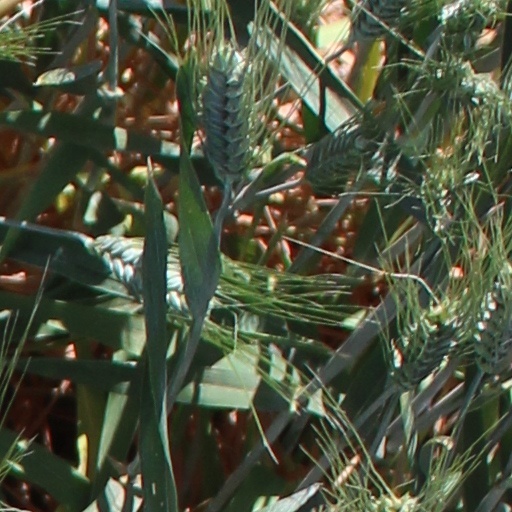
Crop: wheat